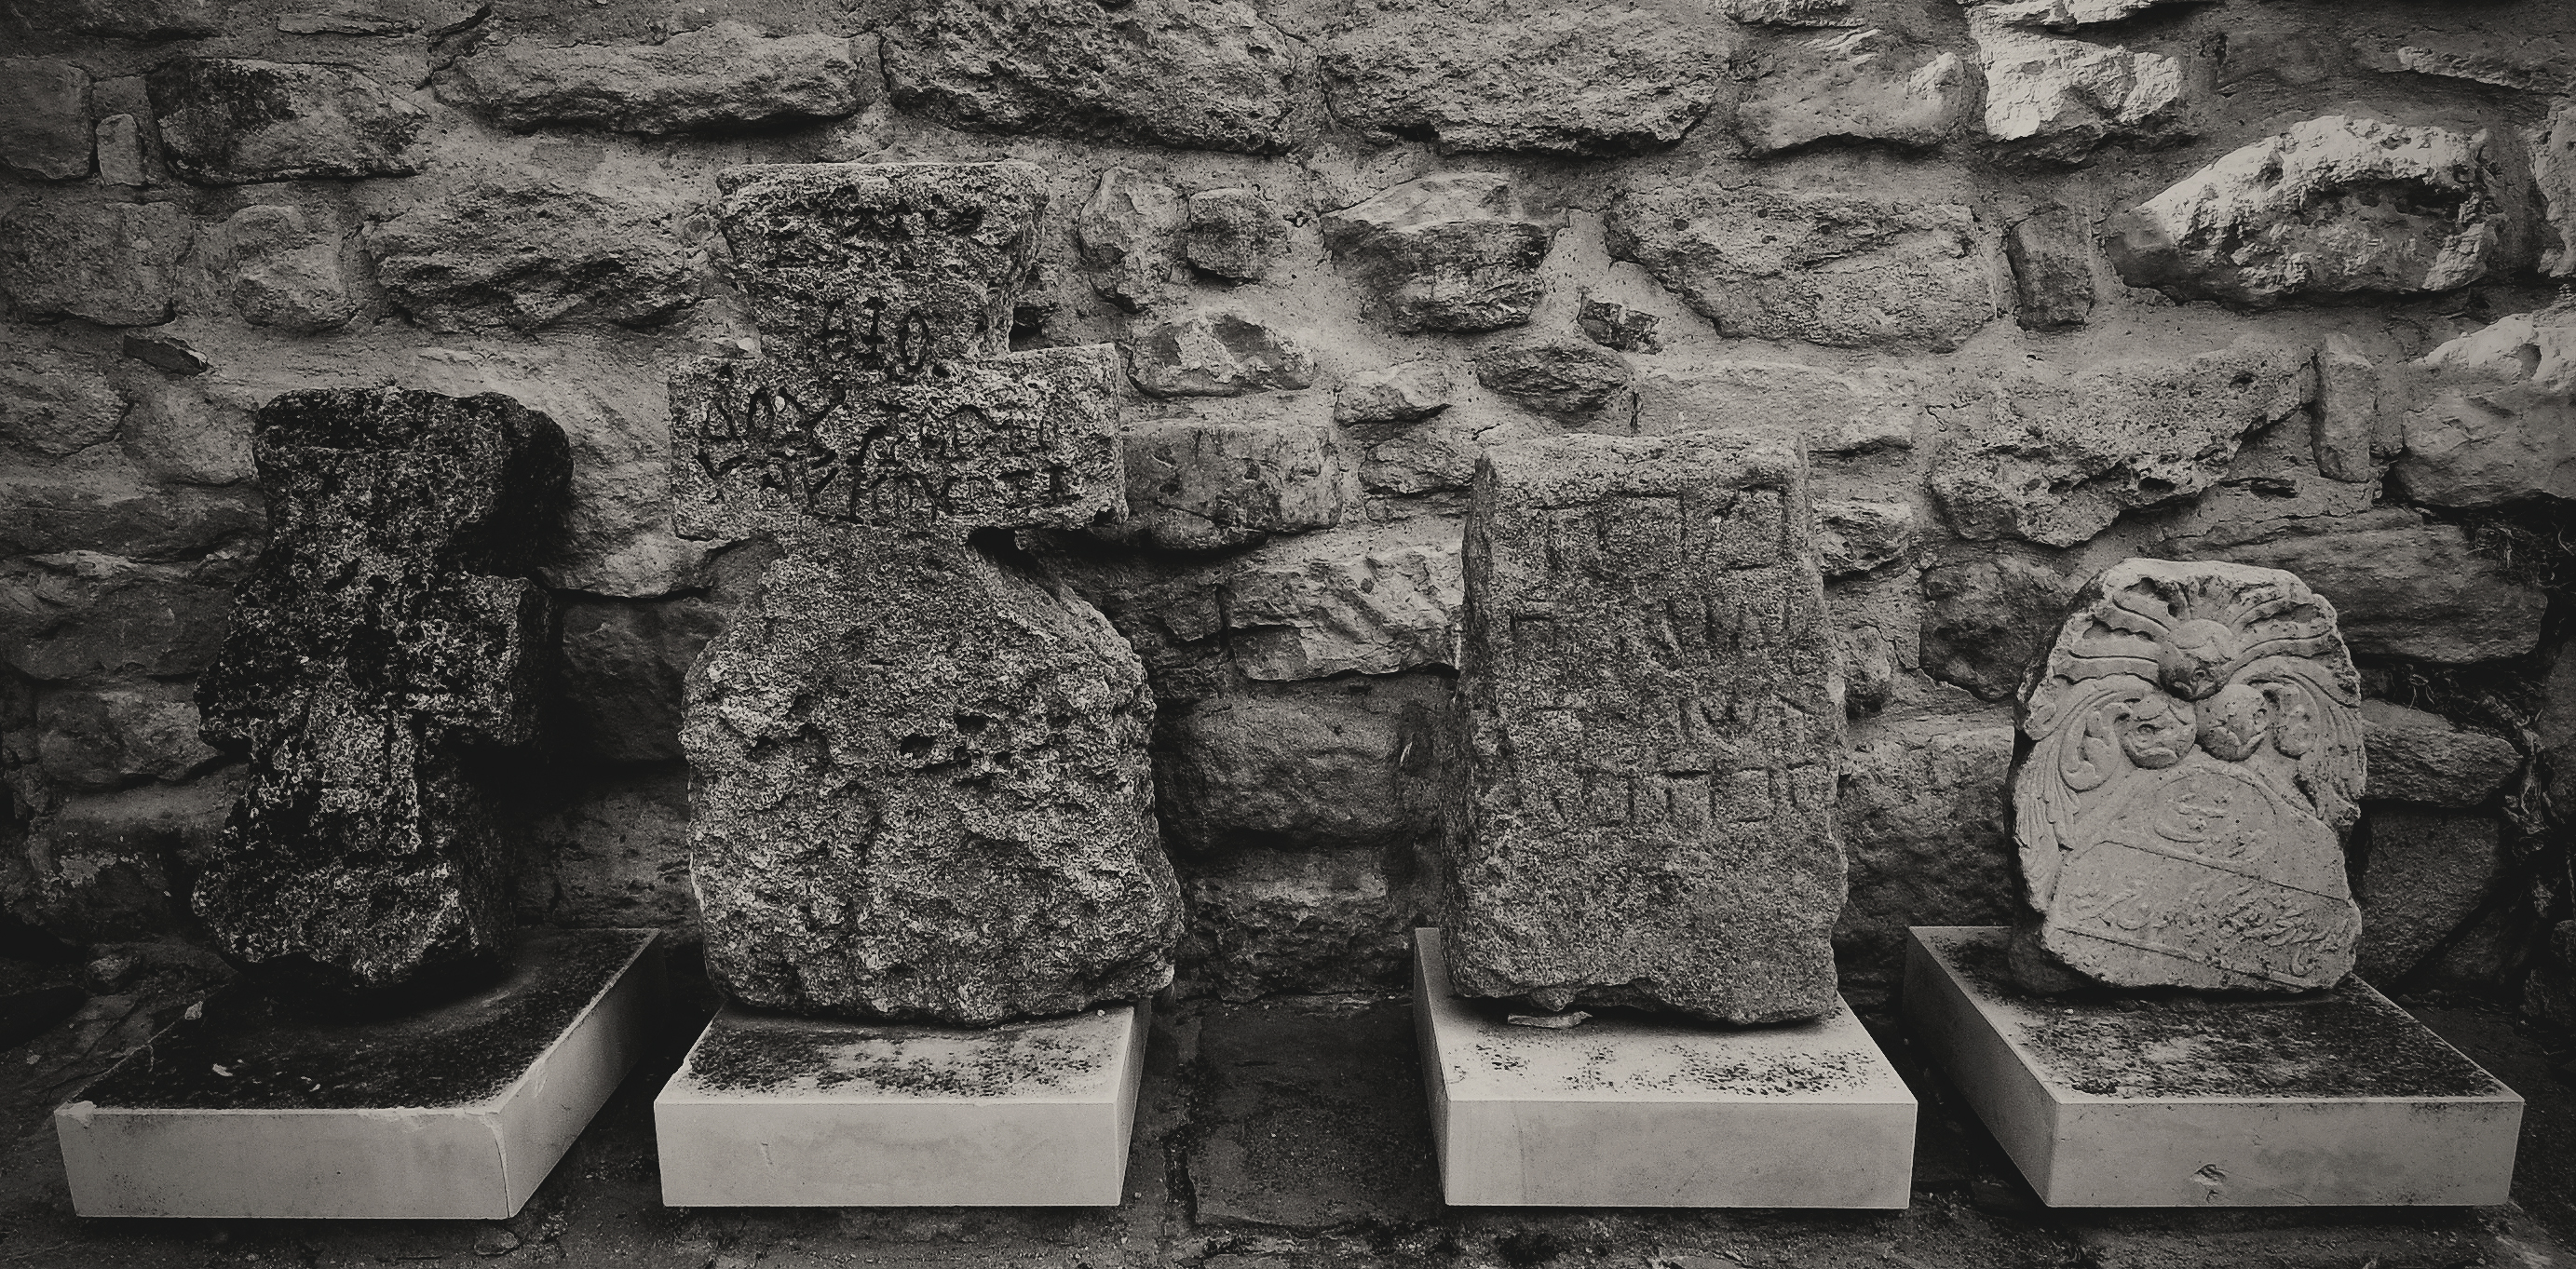
writing, sea, rock, black and white, architecture, stone, monument, europe, statue, greek, museum, alphabet, church, exterior, cross, cemetery, black, monochrome, tombstone, grave, sculpture, art, courtyard, temple, text, engravings, inscription, headstone, europa, carved, history, christianity, orthodox, unesco, eastern, calligraphy, tomb, carving, engraving, worldheritage, funeral, bulgaria, burgas, script, turkish, muslim, byzantine, language, biserica, arhitectura, orthodoxy, ortodoxa, byzantium, ottoman, islamic, osmanli, nesebar, bulgarian, nessebar, mesembria, muzeu, nesebur, curte, svetistefan, churchofststephen, jewish, stele, hebrew, epigraphy, litography, t rk esi, stone carving, monochrome photography, ancient history